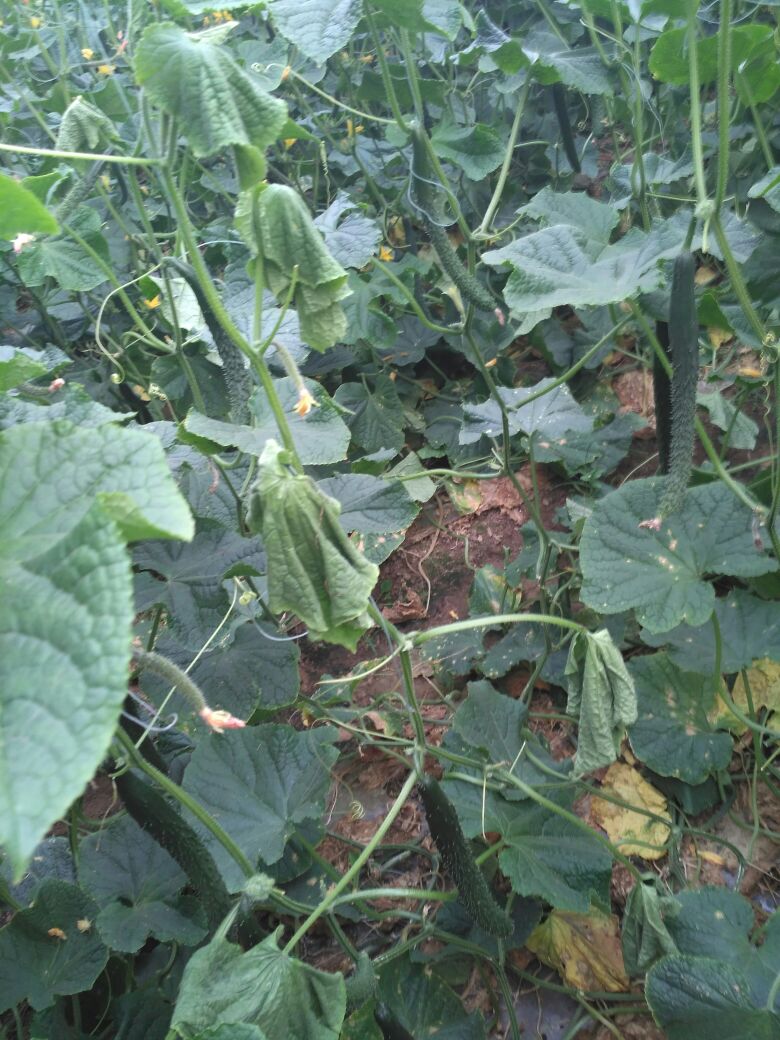
Plant: Cucumber
Disease: cucumber bacterial wilt